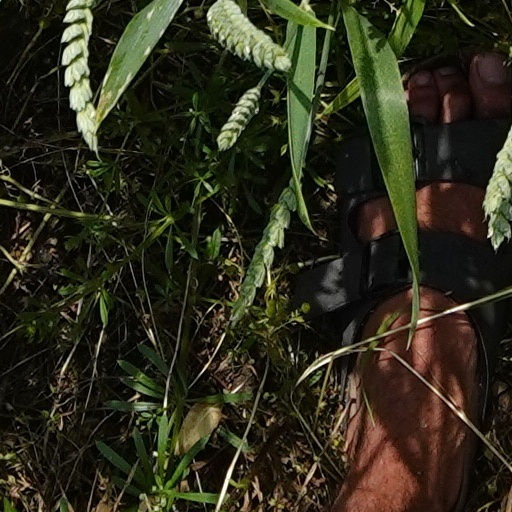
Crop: wheat